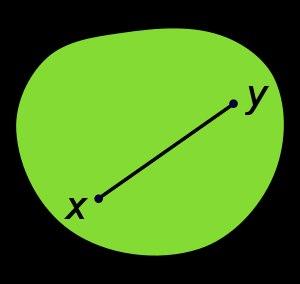
Un objet géométrique est dit convexe lorsque, chaque fois qu'on y prend deux points A et B, le segment [A, B] qui les joint y est entièrement contenu. Ainsi un cube plein, un disque ou une boule sont convexes, mais un objet creux ou bosselé ne l'est pas.